Women in China

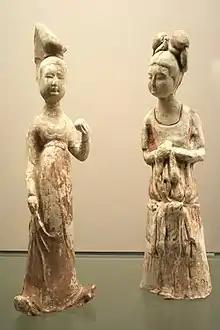
Figurines of women, Tang dynasty

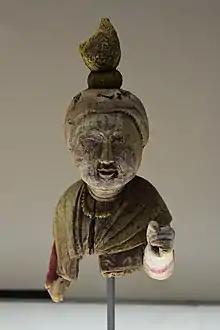
Polychrome bust of a woman, Tang dynasty

Older Chinese traditions surrounding marriage included many ritualistic steps. During the Han dynasty, a marriage lacking a dowry or betrothal gift was seen as dishonorable. Only after gifts were exchanged would a marriage proceed; and the bride would be taken to live in the ancestral home of the new husband. Here, a wife was expected to live with the entirety of her husband's family and to follow all of their rules and beliefs. Many families followed the Confucian teachings regarding honoring their elders. These rituals were passed down from father to son. Official family lists were compiled, containing the names of all the sons and wives. Brides who did not produce a son were written out of family lists. When a husband died, the bride was seen as the property of her spouse's family. Ransoms were set by some brides' families to get their daughters back, though never with her children, who remained with her husband's family.